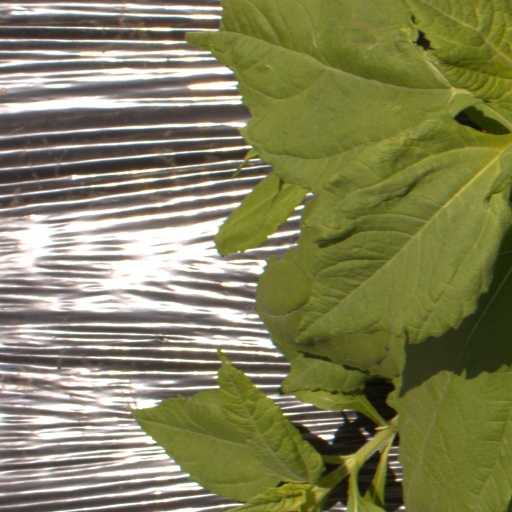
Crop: Jerusalem artichoke